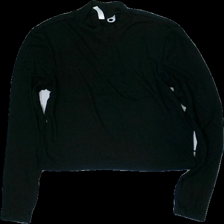
View: front
Type: Top
Category: Ladies
Brand: H&M
Colors: Black
Material: 100% viscose
Cut: Regular, Turtle neck
Size: M
Season: All
Smell: Minor
Price range: <50
Recommended usage: Recycle
Comment: detergent smell